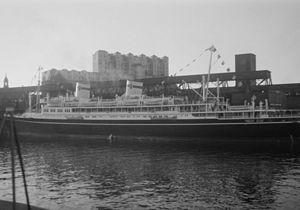
Bateau de croisière «Pilsudski» amarré dans le port de Montréal."
Józef Klemens Piłsudski, né le 5 décembre 1867 Zulów, près de Vilnius, et mort le 12 mai 1935 à Varsovie, est un homme d’État polonais. Il est dirigeant du Parti Socialiste Polonais, chef d'État de 1918 à 1922, et Premier ministre à deux reprises entre 1926 et 1930.